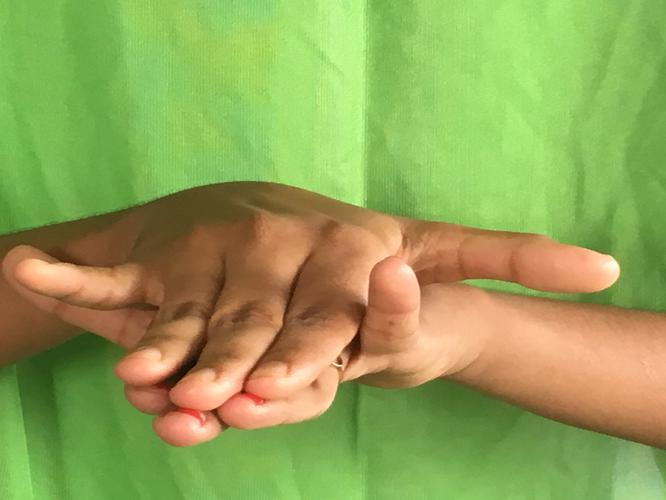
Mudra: Varaha
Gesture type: double_hand